Huddersfield railway station

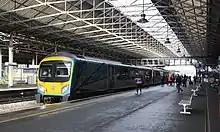
A westbound TransPennine Express

During Monday to Friday daytimes, TransPennine Express operate services to Newcastle, , (limited service) and , all of which call at . Two of these are expresses (either non-stop or calling at Dewsbury only) and the other serves most local stops to Leeds. Since the start of the December 2023 timetable, TPE also run four trains a day to/from York via Wakefield Kirkgate and , plus a fifth that starts/finishes at Wakefield Kirkgate.